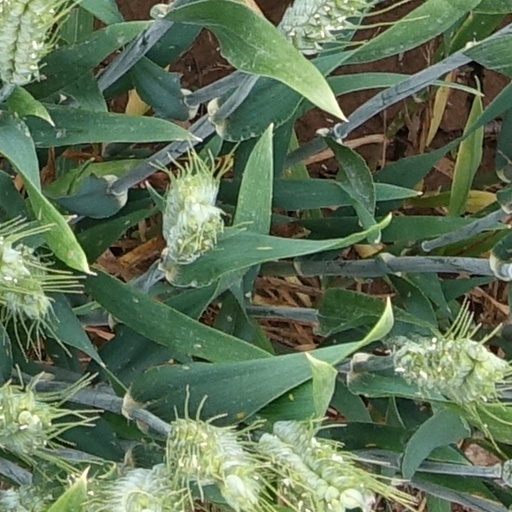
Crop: wheat